Anti-tank dog

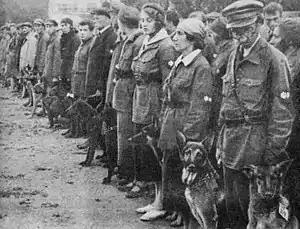
Soviet military dog training school, 1931

Anti-tank dogs ( "sobaki-istrebiteli tankov" or "protivotankovye sobaki"; or "Hundeminen", "dog-mines") were dogs taught to carry explosives to tanks, armored vehicles, and other military targets. They were intensively trained by the Soviet military forces between 1930 and 1946, and used from 1941 to 1943, against German tanks in World War II. Initially, dogs were trained to leave a timer-detonated bomb and retreat, but this routine was replaced by an impact-detonation procedure which killed the dog in the process.